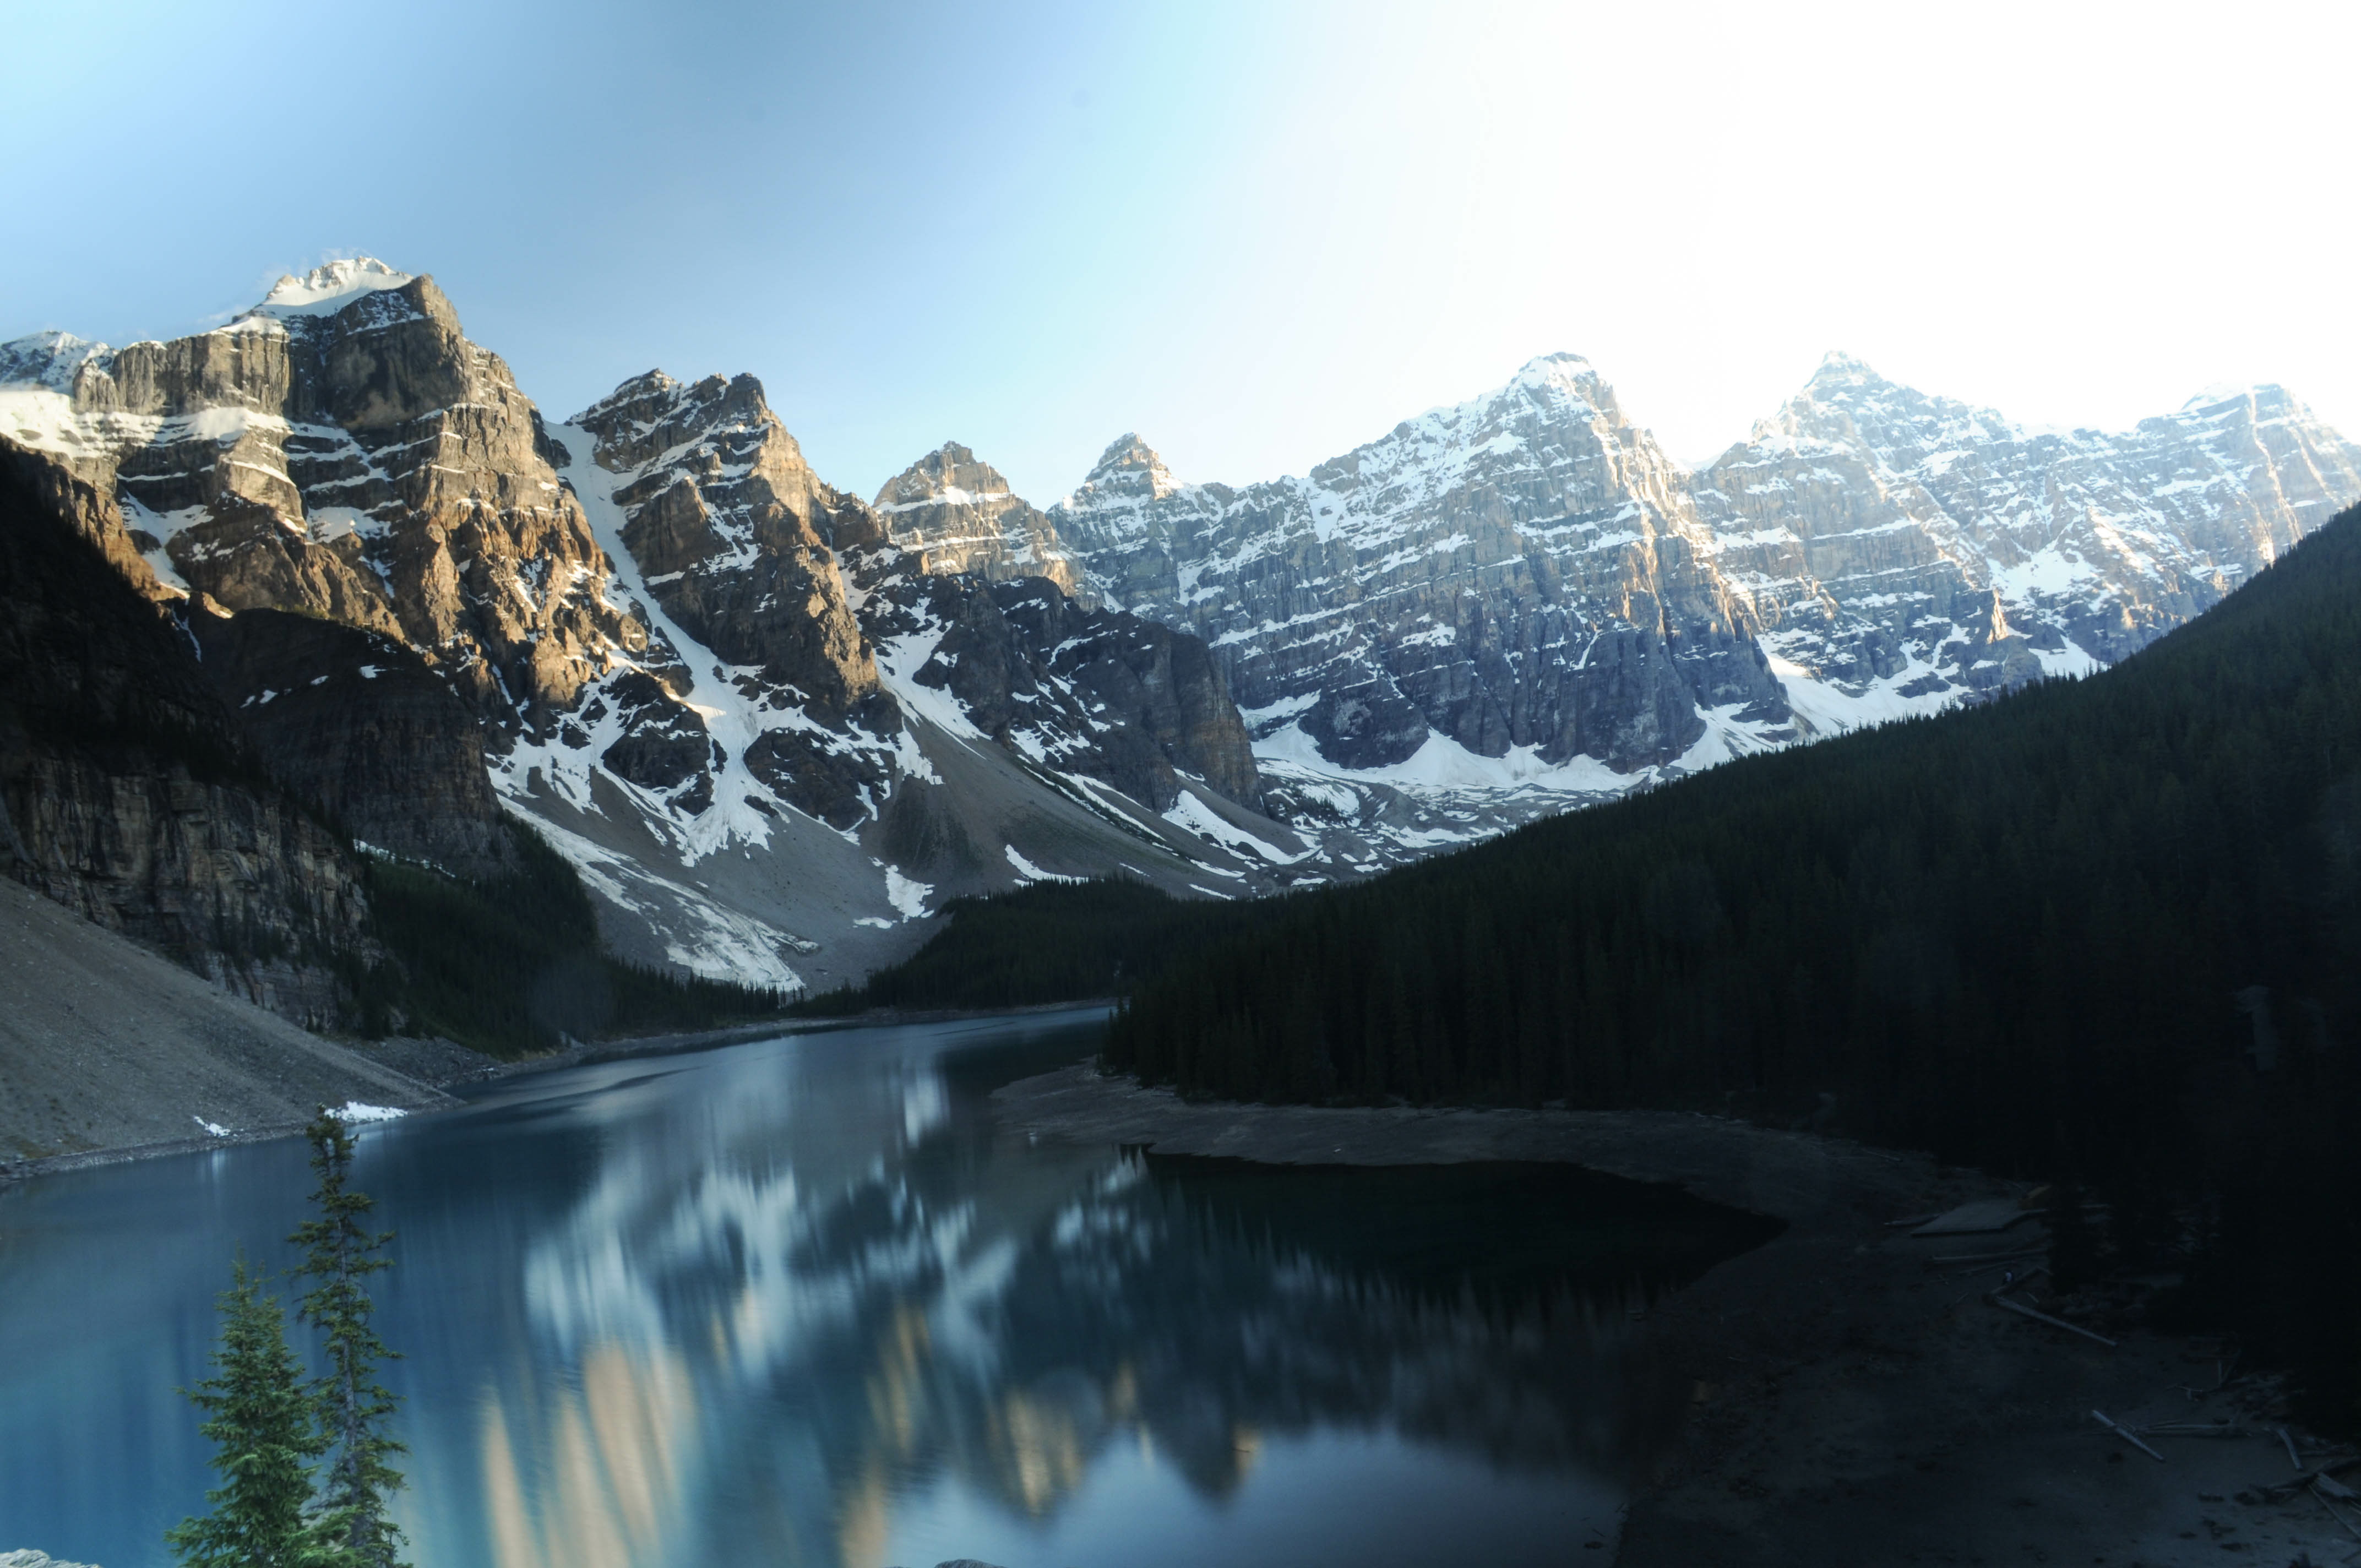
landscape, water, nature, mountain, snow, cold, winter, lake, valley, mountain range, reflection, scenic, fjord, outdoors, daylight, alps, cirque, landform, mountain pass, geographical feature, mountainous landforms, glacial landform